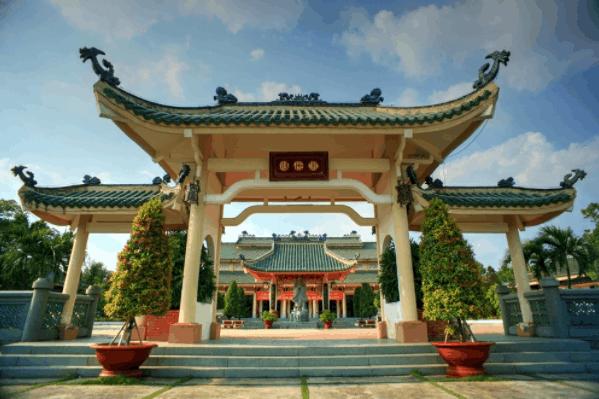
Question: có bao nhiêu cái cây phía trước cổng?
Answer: có hai cái cây phía trước cổng